Shinsegae

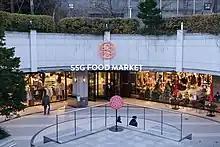
SSG Food Market, Gangnam

The main branch of Shinsegae is the oldest department store in Korea. It was opened in 1930 as the Gyeongseong branch of Mitsukoshi, a Japanese department store franchise; Korea was occupied by the Japanese Empire at the time. The store was acquired in 1945 by the late founder of Samsung group, Lee Byung-chull, and renamed Donghwa Department Store. After the Korean War (1950–1953) began, it was used for several years as a post exchange by the American army. In 1963, the store was given the name Shinsegae. The old building is currently used as a luxury shopping venue.